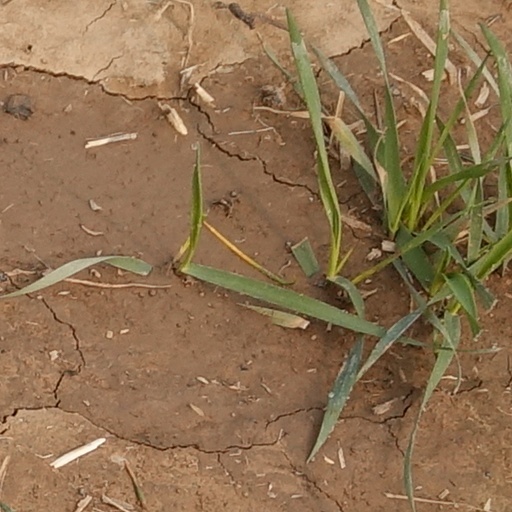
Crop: wheat